Coriaria myrtifolia

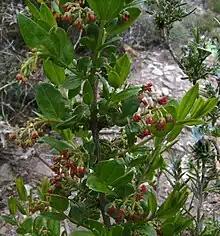
A flowering plant (Castelltallat)

The root nodules of this plant carry out symbiotic nitrogen fixation, "Coriaria myrtifolia" is one of the 13 "Coriaria" species known to bear actinorhizae.